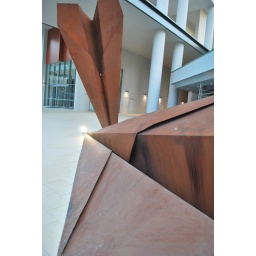
Paper Plane street art out the front of Elevations, a residential tower in Perth City.